Indonesian Marine Corps

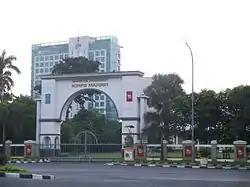
Marine Corps Headquarters in Central Jakarta

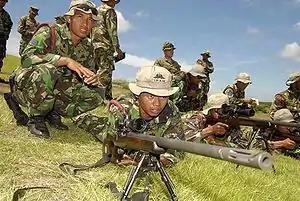
Indonesian Marines Taifib snipers

The KKO was active in various military operations in Indonesia. One of the largest amphibious military operations would have been Operation Jayawijaya in which thousands of marines were planned to land on Biak in 1963 as a part of the Trikora Campaign to take West Irian from Dutch control. The operation was aborted as a consequence of deals preceding the New York Agreement. That campaign saw massive rearmament of the Corps as per the national policies of guided democracy in the later years of the Sukarno presidency, part of the increasing military ties between Indonesia and the Warsaw Pact, wherein the former US-made equipment would be replaced by Russian-produced APCs and IFVs including the PT-76 Amphibious light tanks, BTR-50 APCs and BM-14/17 MRLs (Southeast Asia's first-ever MRL system in service).